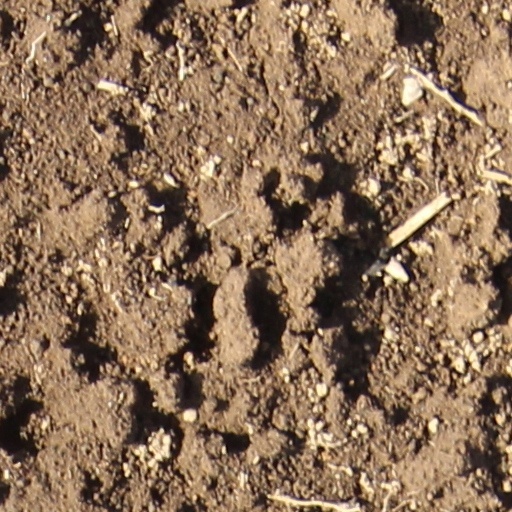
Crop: wheat